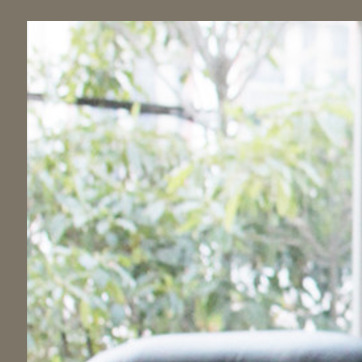
Material: glass